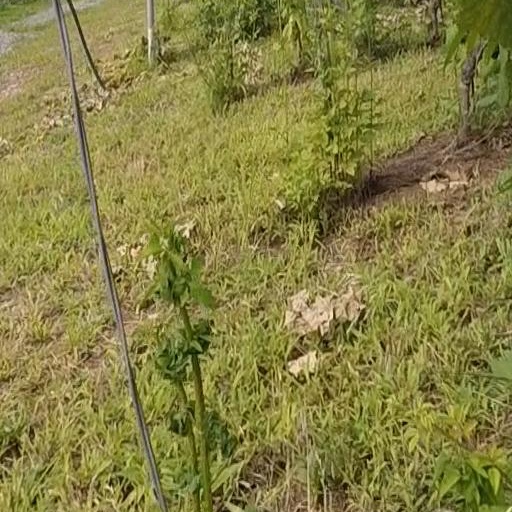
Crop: grape